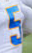
Number: 5